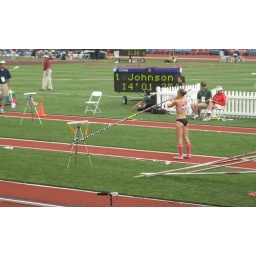
An interesting outfit in the women's preliminary pole vault, 2008 Olympic track &amp;amp; field trials in Eugene, Oregon